Lew Wallace

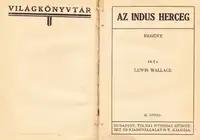
"The Prince of India" (Hungarian edition, 1930s)

On May 19, 1881, Wallace was appointed U.S. Minister to the Ottoman Empire in Constantinople (present-day Istanbul, Turkey). Wallace remained at the diplomatic post until 1885, and became a trusted friend of Sultan Abdul Hamid II. When a crisis developed between the Turkish and British governments over control of Egypt, Wallace served as an intermediary between the sultan and Lord Dufferin, the British ambassador. Although Wallace's efforts were unsuccessful, he earned respect for his efforts and a promotion in the U.S. diplomatic service.